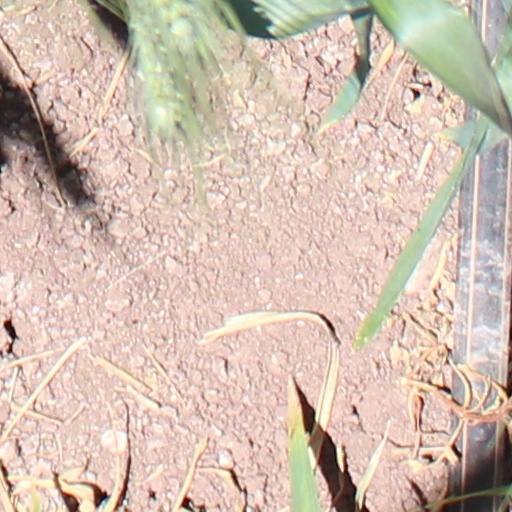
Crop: wheat